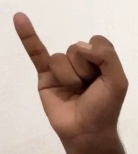
ASL sign: I